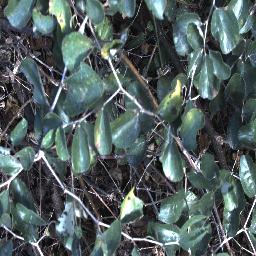
Label: chinee_apple